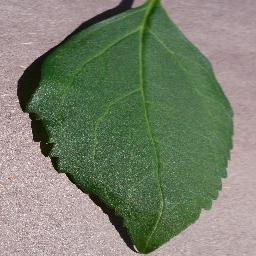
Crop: cherry
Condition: (including_sour)_healthy